High-speed rail

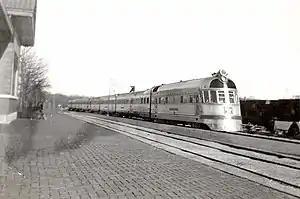
Burlington "Zephyr" passenger train

Alexander C. Miller had greater ambitions. In 1906, he launched the "Chicago-New York Electric Air Line Railroad" project to reduce the running time between the two big cities to ten hours by using electric locomotives. After seven years of effort, less than of straight track was finished. A part of the line is still used as one of the last interurbans in the US.